Marie Jeanne Riccoboni

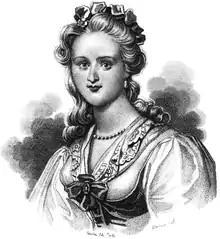
Portrait of Marie Jeanne Riccoboni by

In 1735, she married Antoine François Riccoboni, a comedian and dramatist, from whom she soon separated. She herself was an actress and had moderate success on the stage.